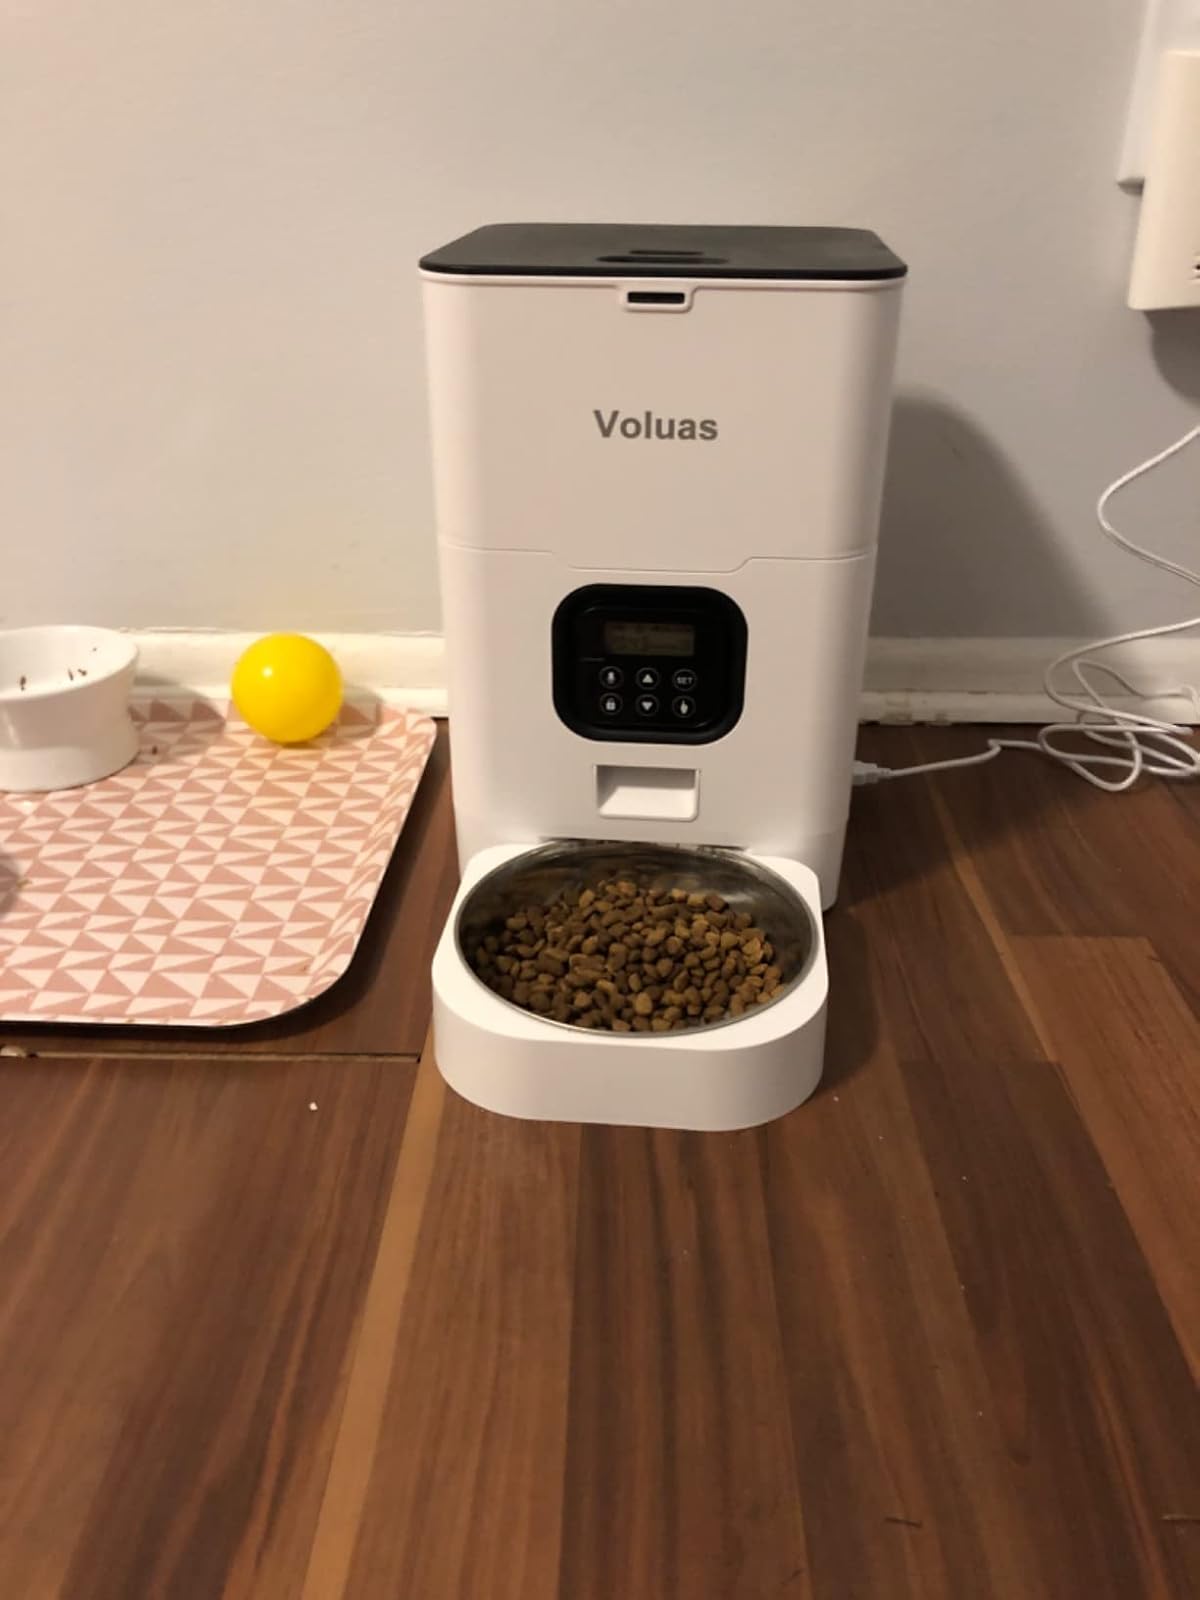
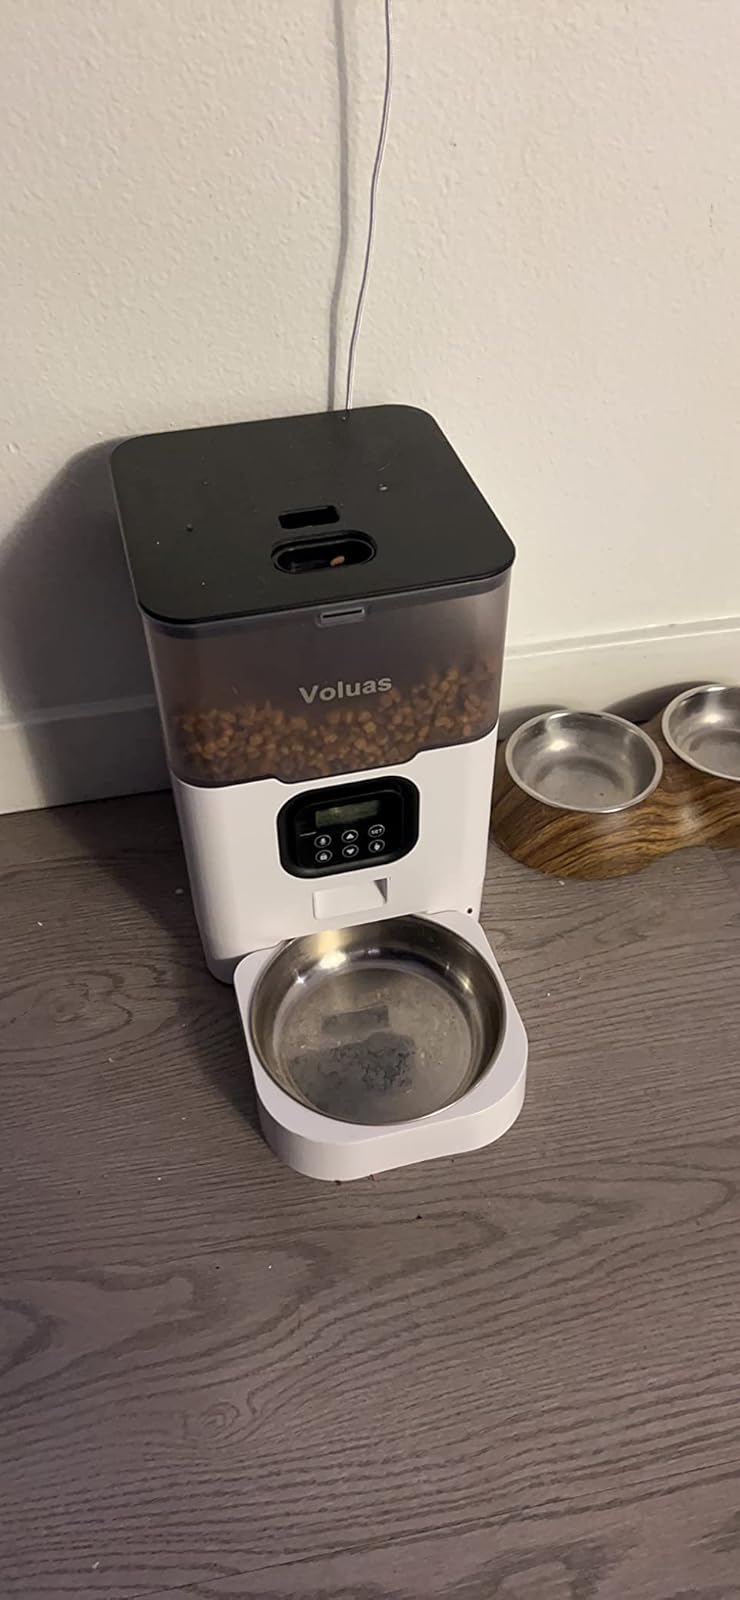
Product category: items_feeder
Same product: no